Equal pay for equal work

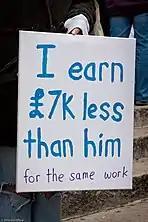
A woman holding up a sign protesting that she earns less than a "him" (a male coworker) for the same work

Transparency laws require companies to disclose wages to employees or the government. This can reduce the gender pay gap by allowing women to negotiate for equivalent pay (rather than a salary history which may reflect past discrimination) and by shaming employers into treating men and women equally.